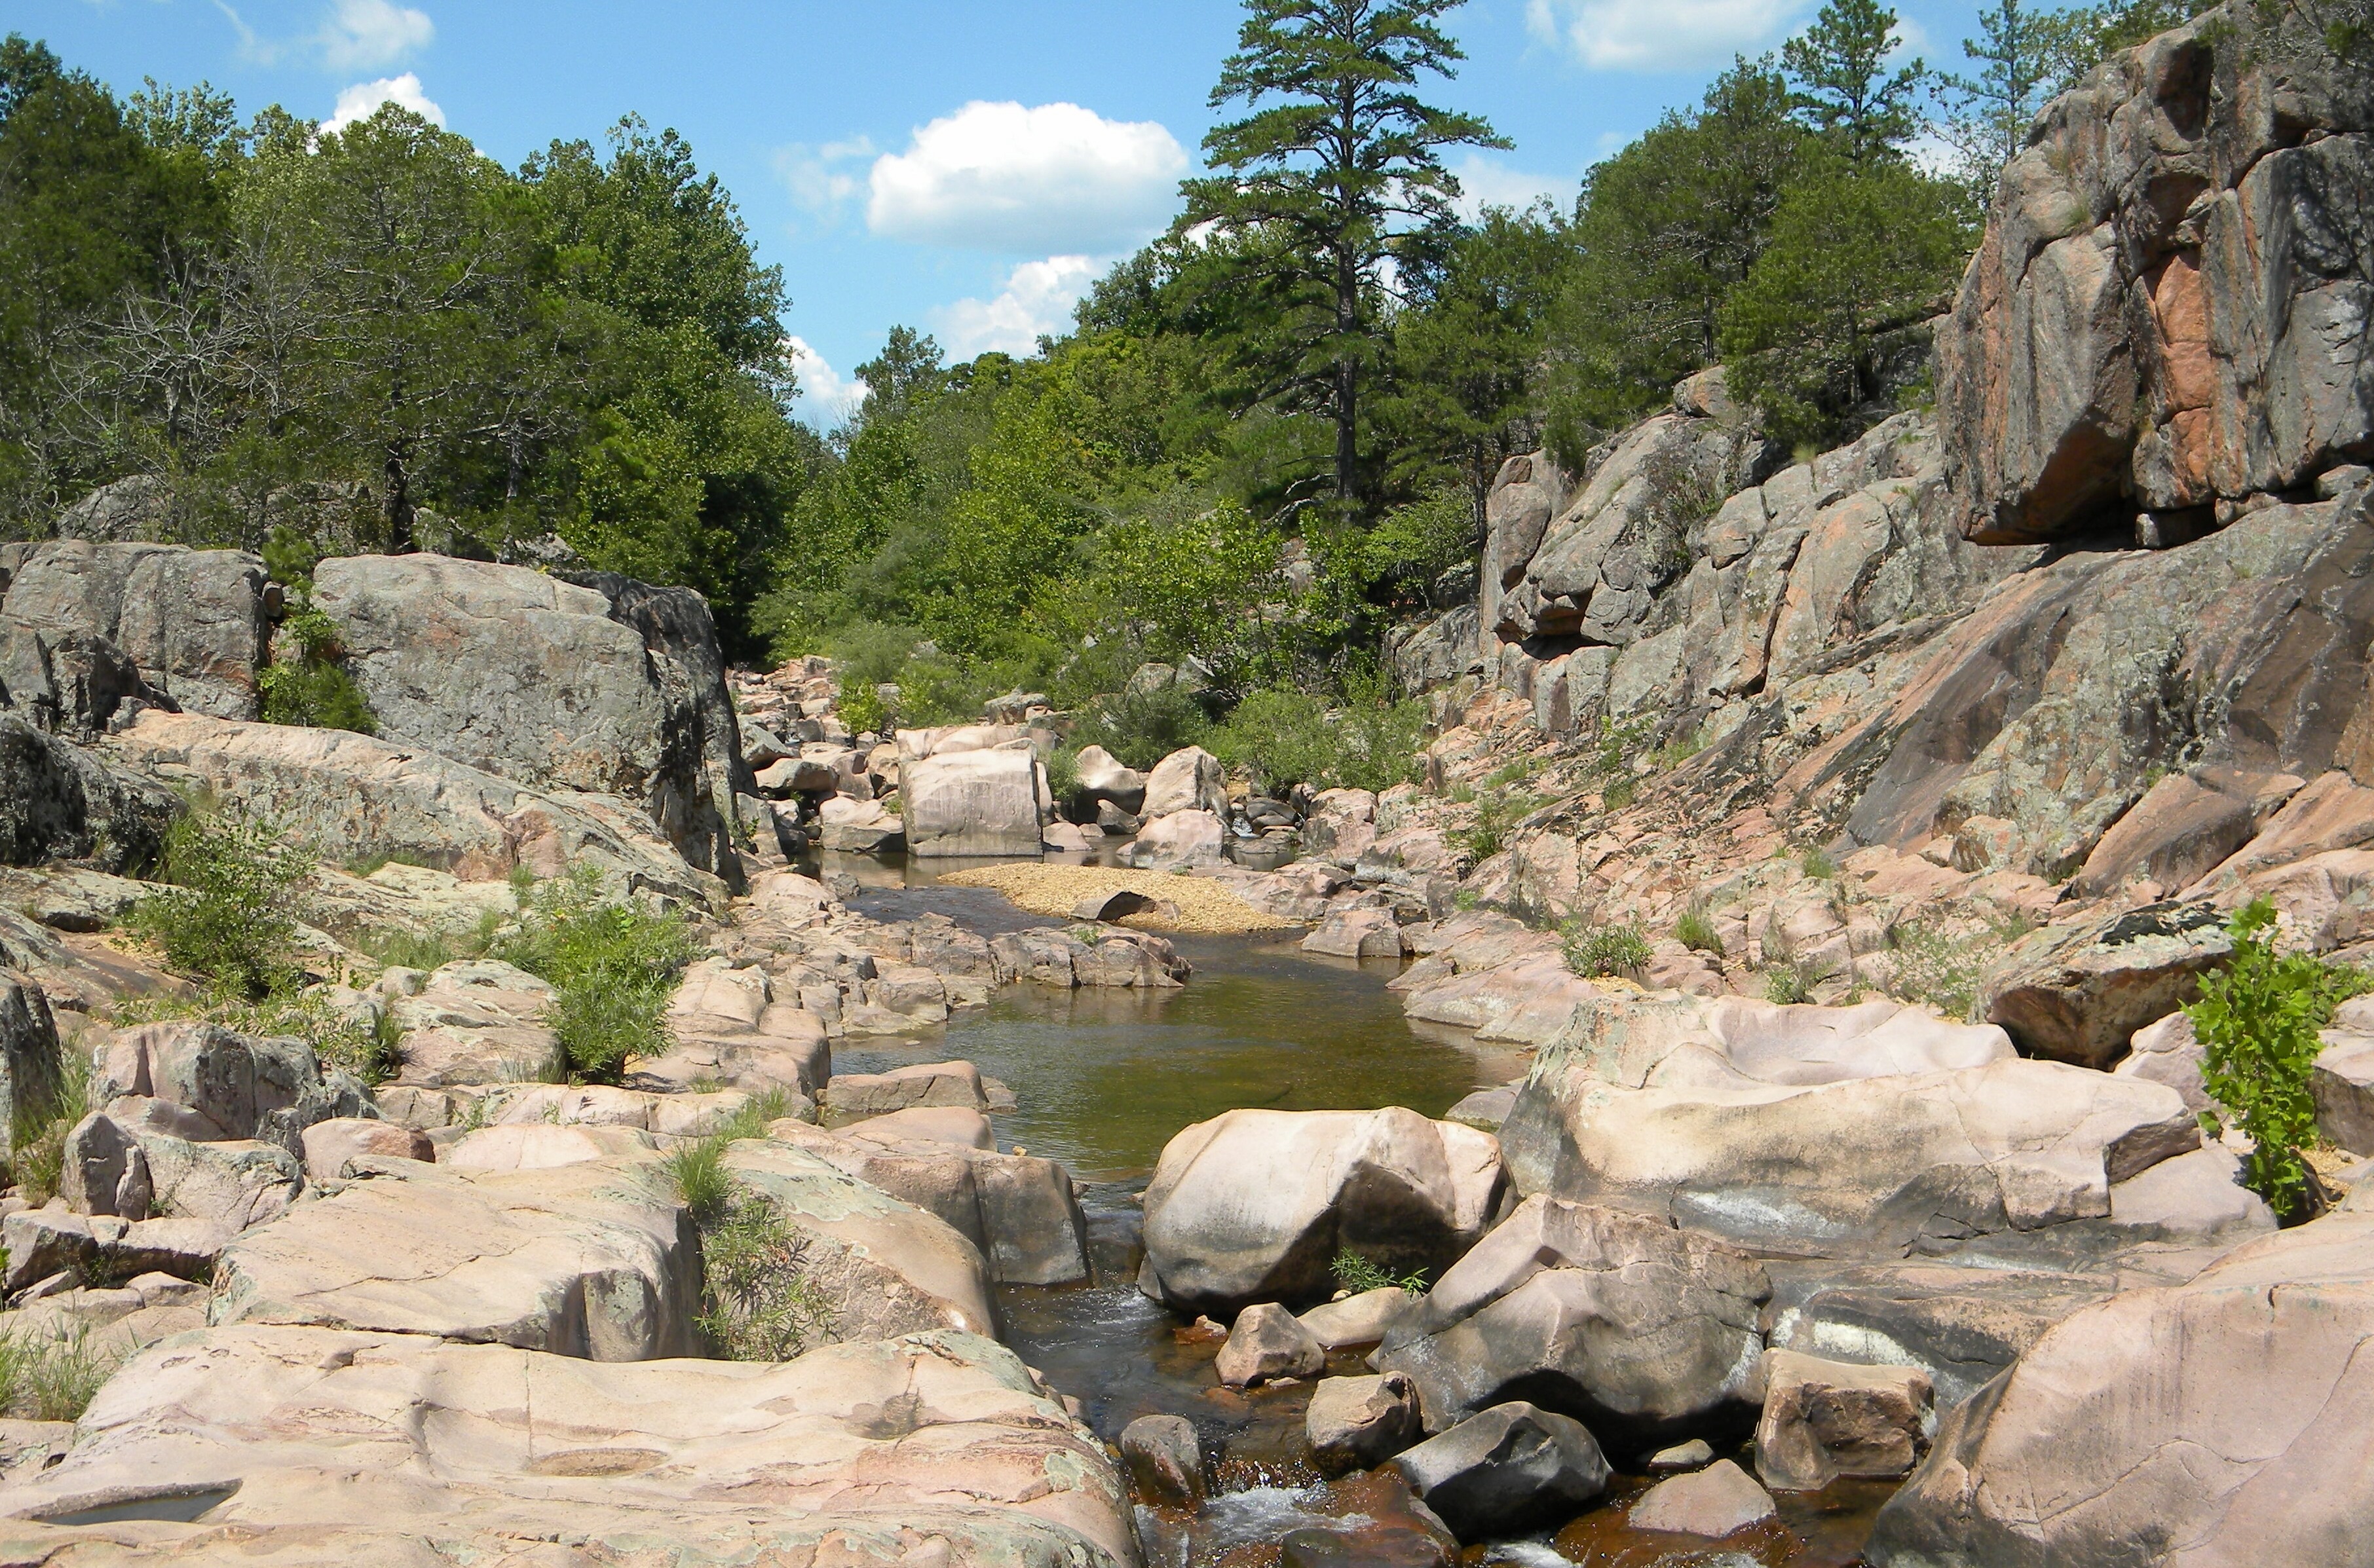
landscape, water, rock, wilderness, trail, valley, scenic, peaceful, rocks, geology, outcrop, cliffs, boulder, water feature, wadi, bedrock